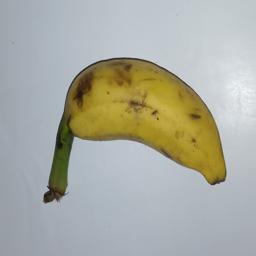
Banana variety: Champa Kola